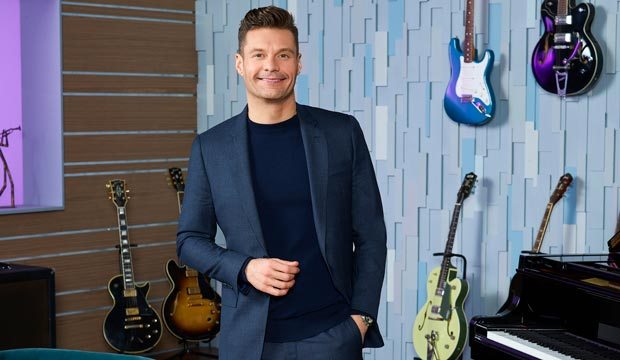
Gender: men